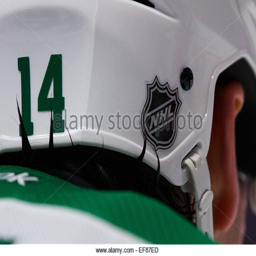
logo left # helmet during ice hockey league